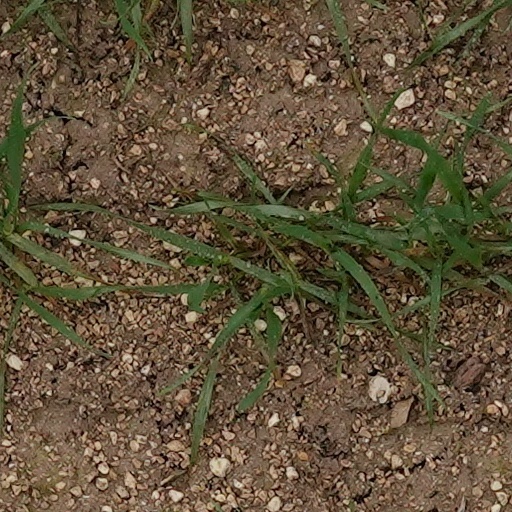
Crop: wheat